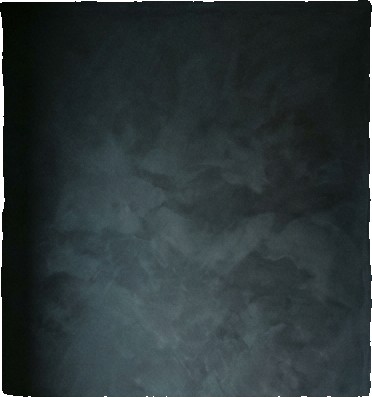
Surface category: wall